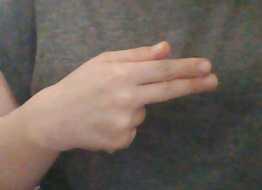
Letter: ghain